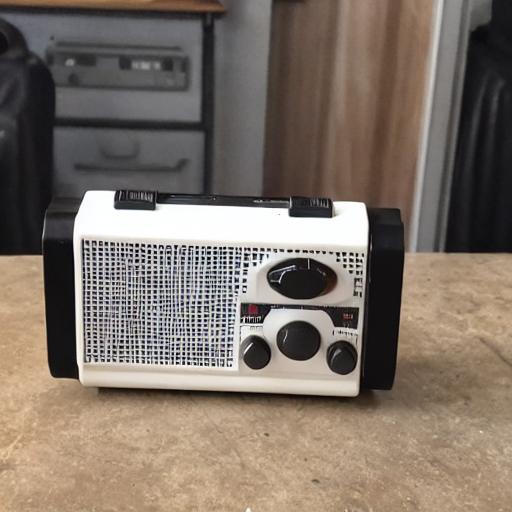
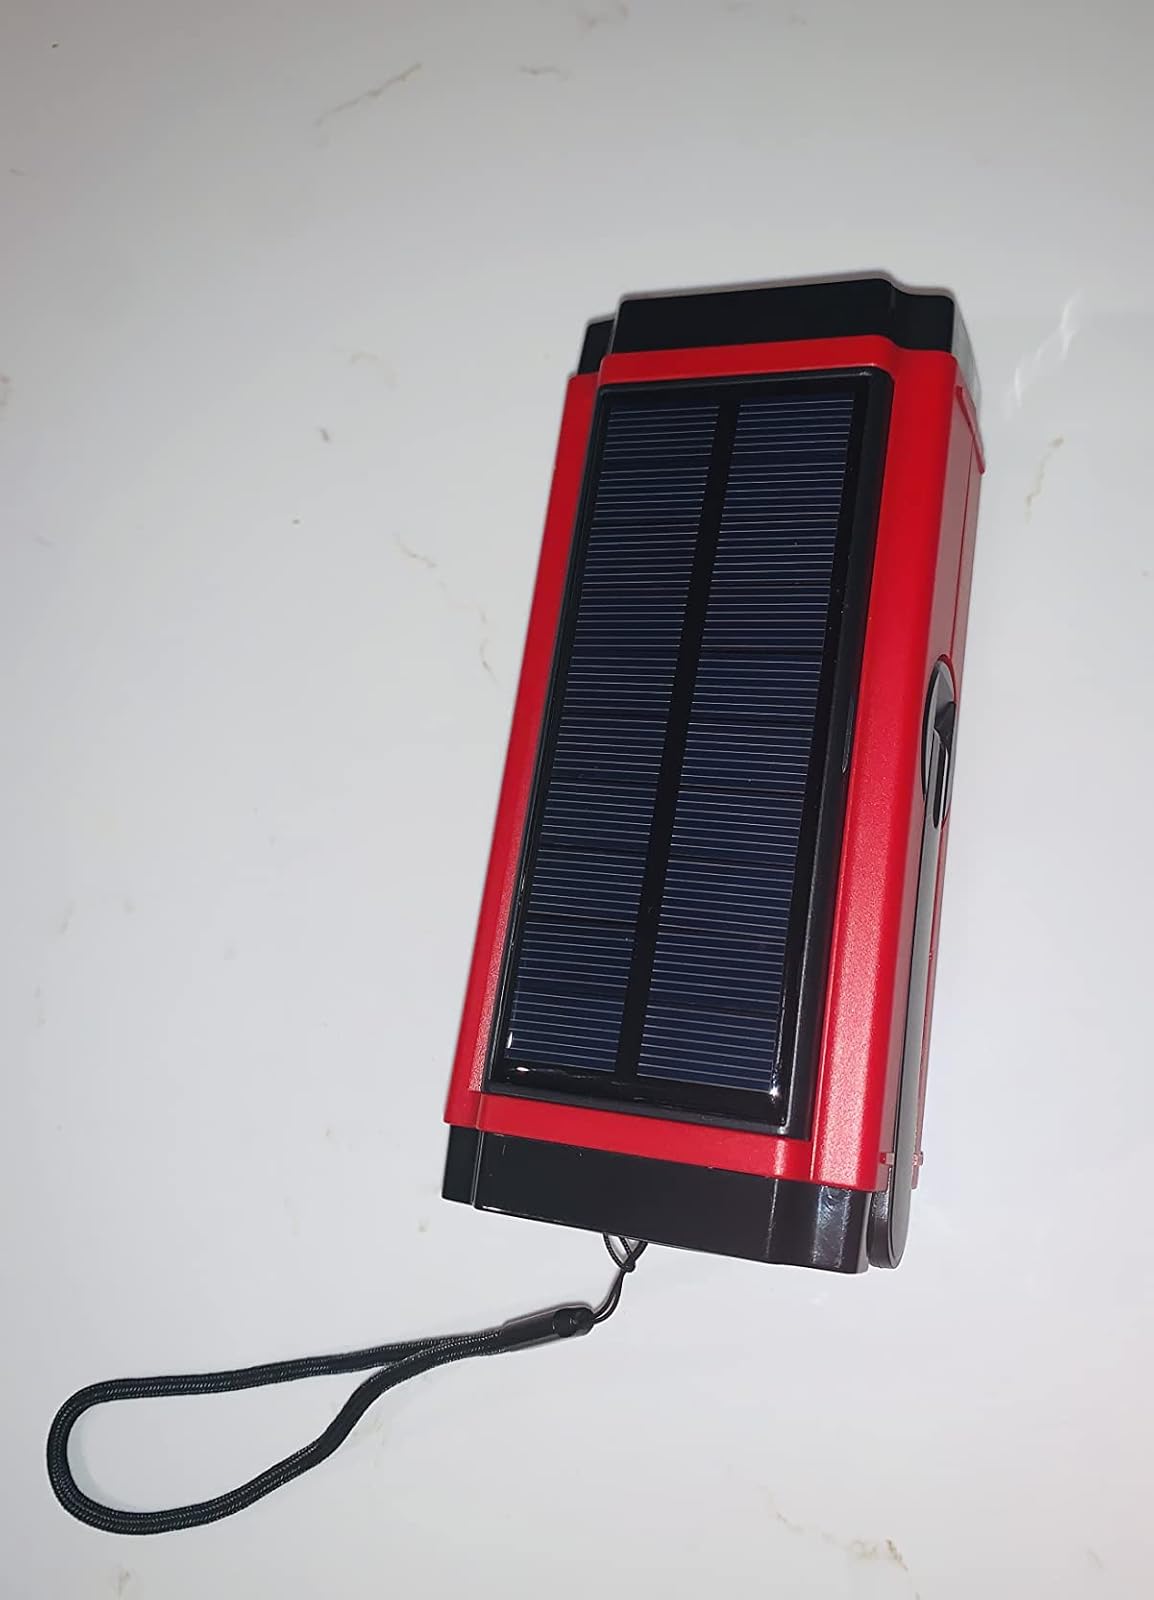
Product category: radio
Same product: no